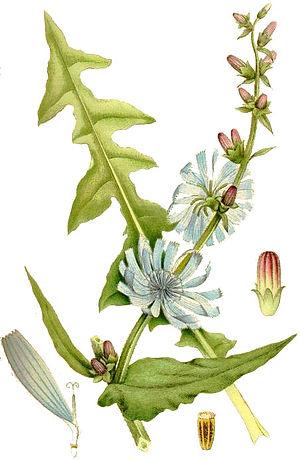
La Chicorée sauvage ou Chicorée amère est une espèce de plantes herbacées vivaces de la famille des Astéracées. Elle est à l'origine de salades comme la barbe de capucin, les endives ou chicons ou les chicorées rouges italiennes, mais aussi des chicorées à café, etc.